Catenary maintenance vehicle

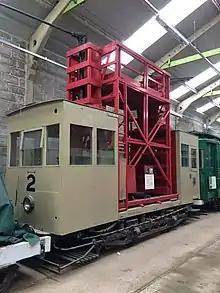
A tram version of a catenary maintenance vehicle, known in the United Kingdom as a tower wagon.

To provide the least conflict with train movements, catenary maintenance vehicles typically operate at night when fewer trains are in operation.